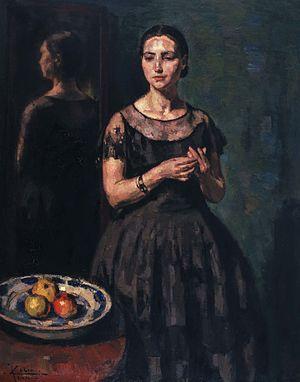
Jean Colin est un peintre belge. Bruxellois dans l’âme, il fut avant tout portraitiste, mais il peignit aussi des scènes de la vie familiale, des natures mortes, des vues de ville, des paysages, des marines, et s’il pratiqua surtout la peinture à l’huile, il fit aussi des aquarelles, des gouaches, des fusains, du dessin à la plume et même de la gravure. Sa peinture, foncièrement réaliste, portait la marque de l'impressionnisme, et on le vit réaliser – surtout entre 1910 et le début des années 1920 – des œuvres nettement impressionnistes et fauves. Il travaillait en atelier et sur le motif.